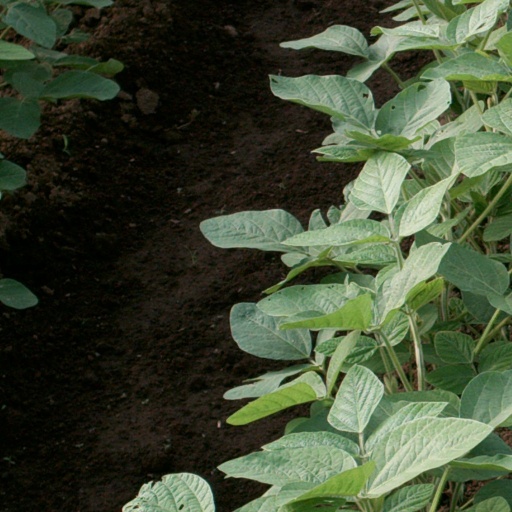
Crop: soybean